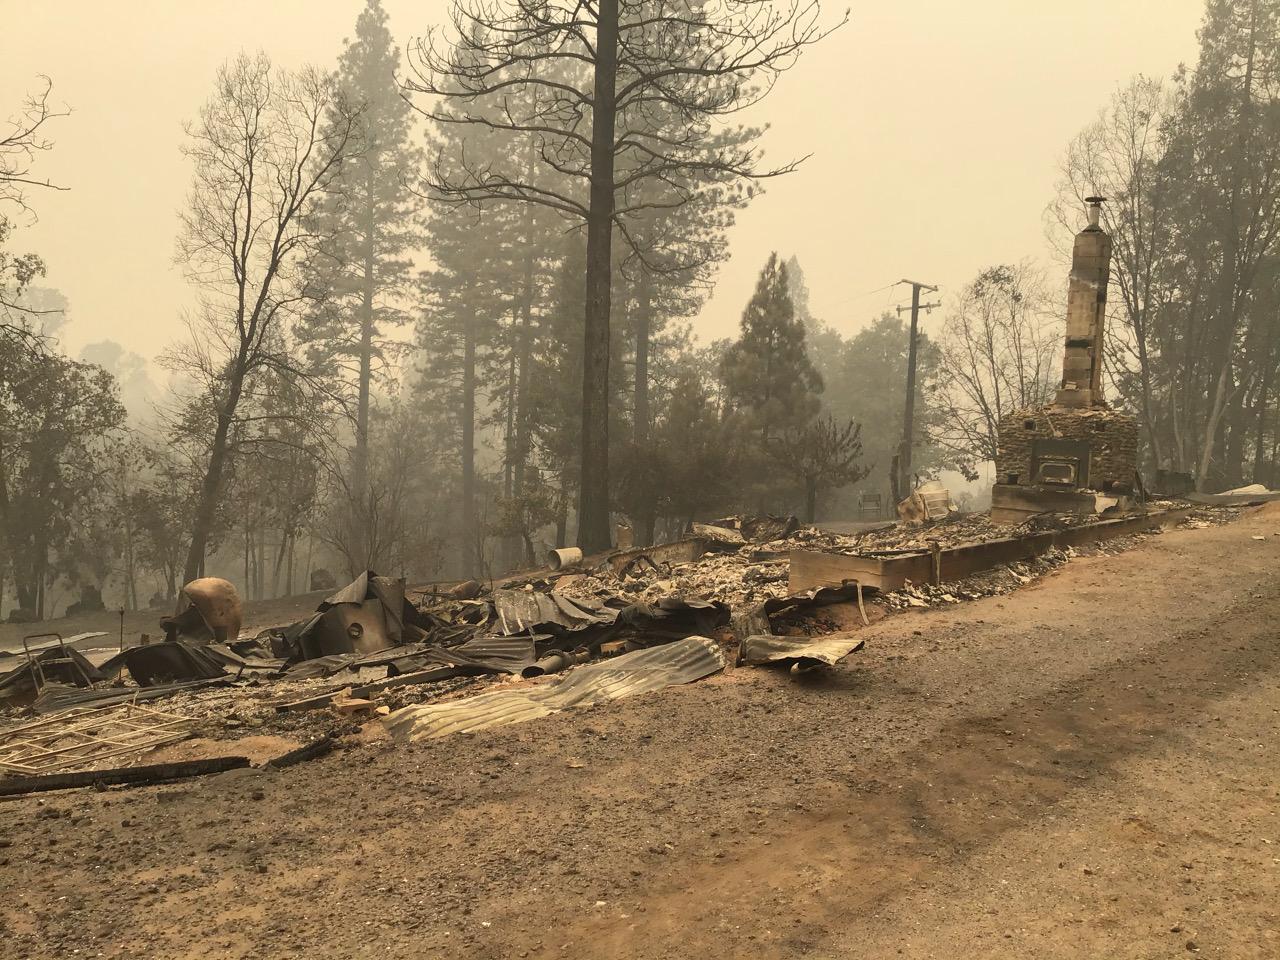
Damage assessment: destroyed